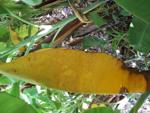
Label: xamthomonas